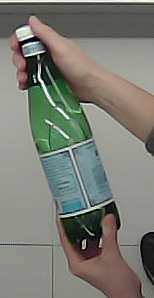
Product: sanpellegrino_water